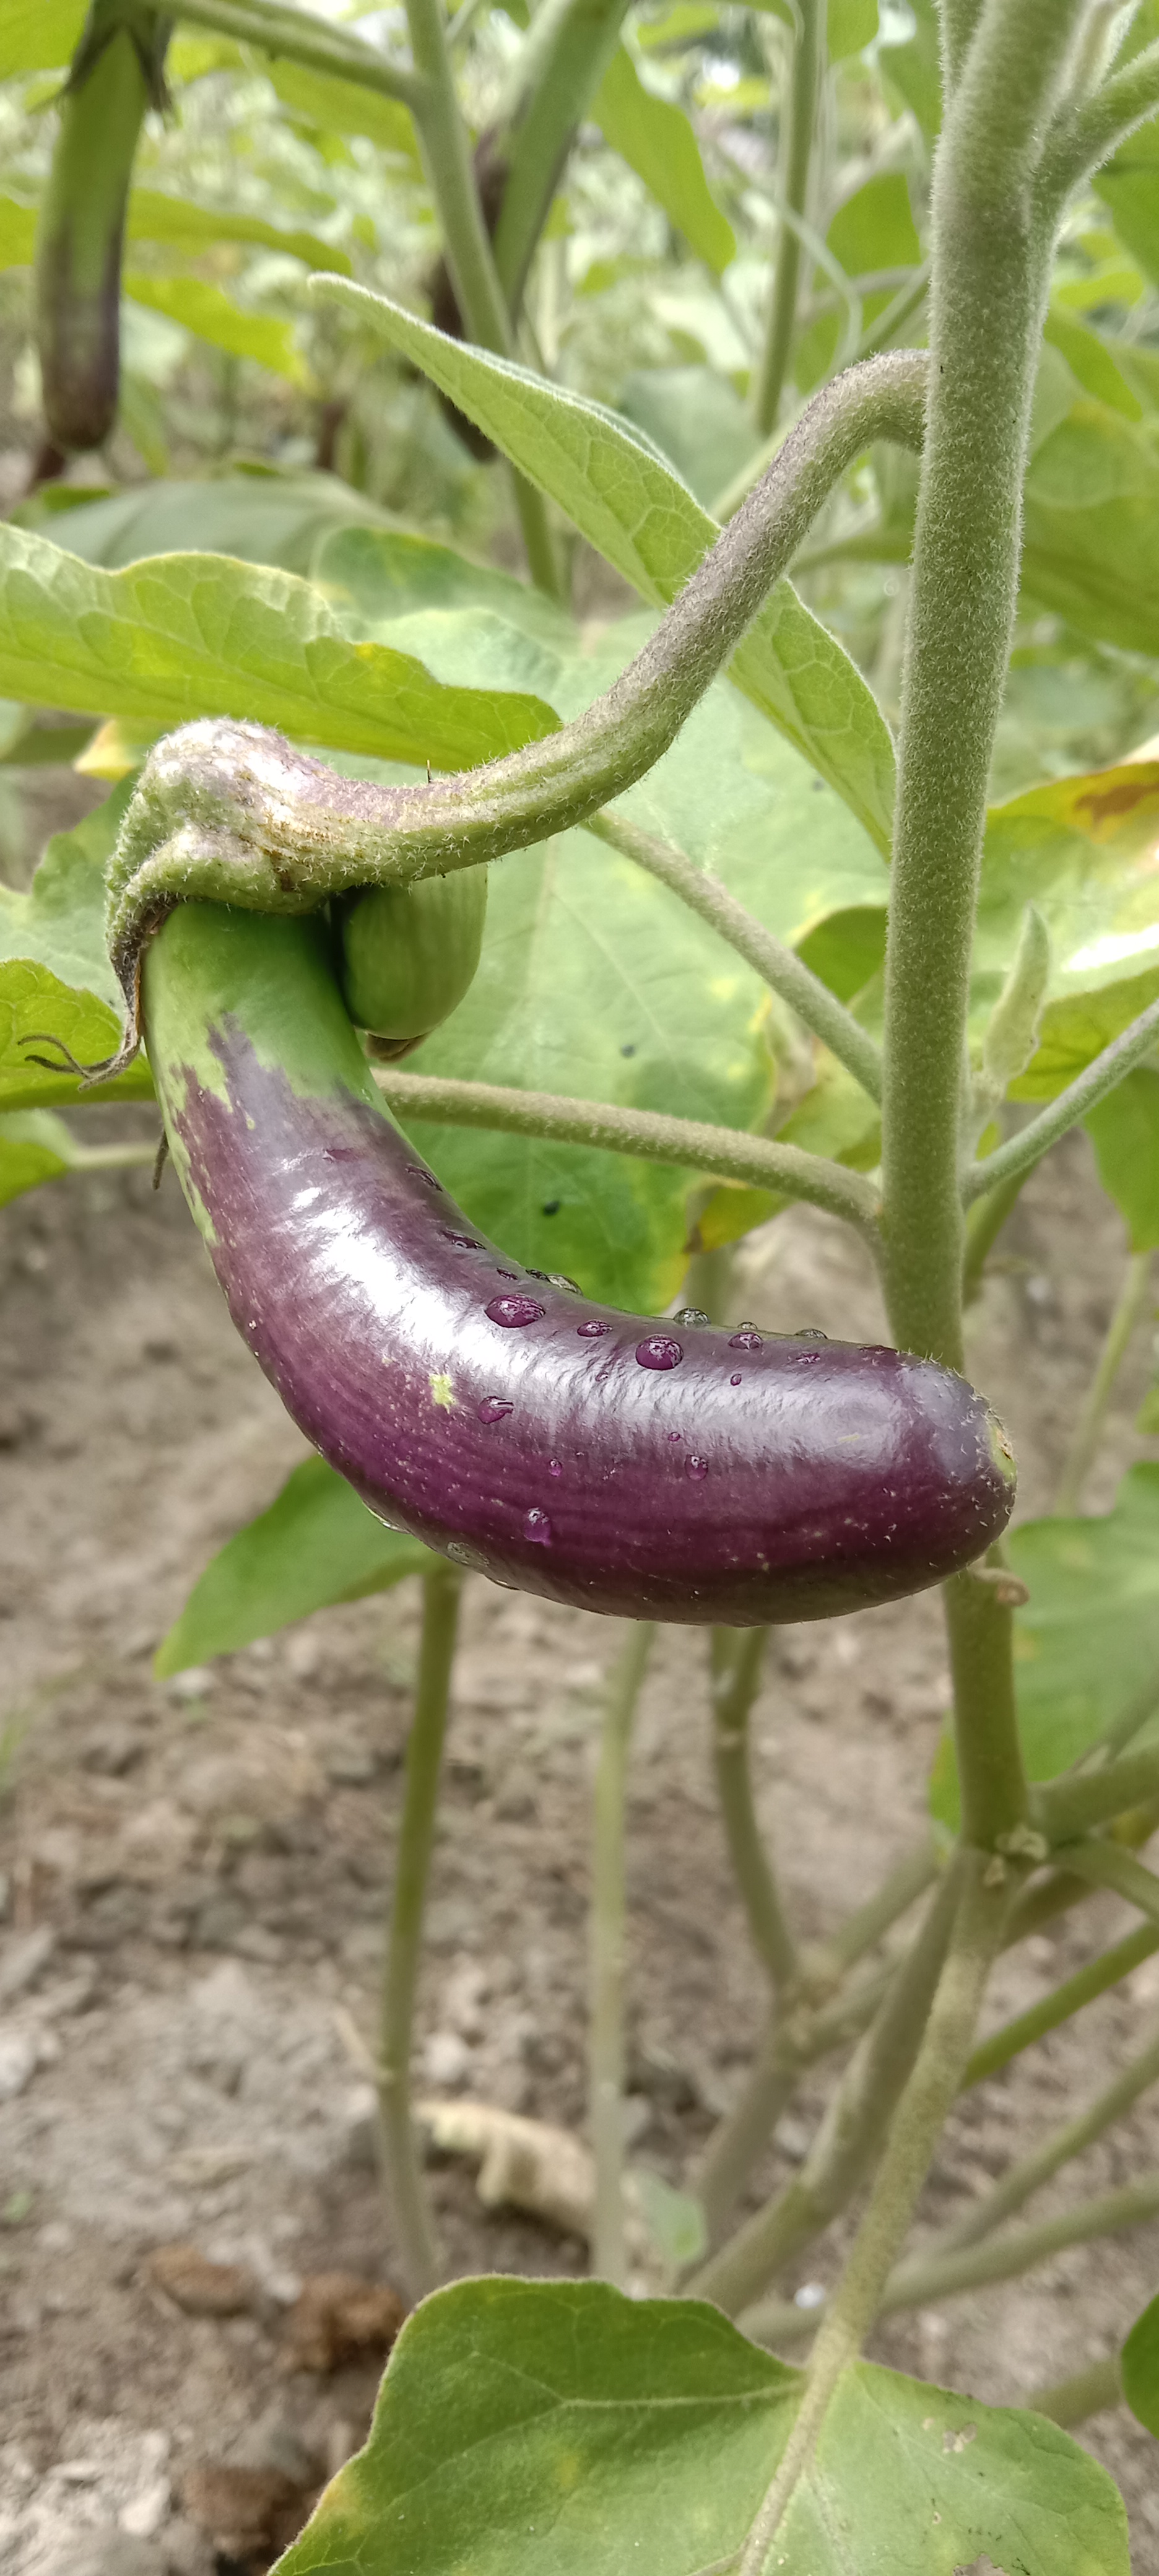
Label: Healty Brinjal